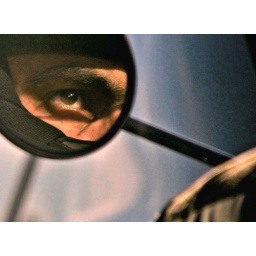
The motorcycle rider in the lane next to me. Taken from my car window while stopped at traffic lights.